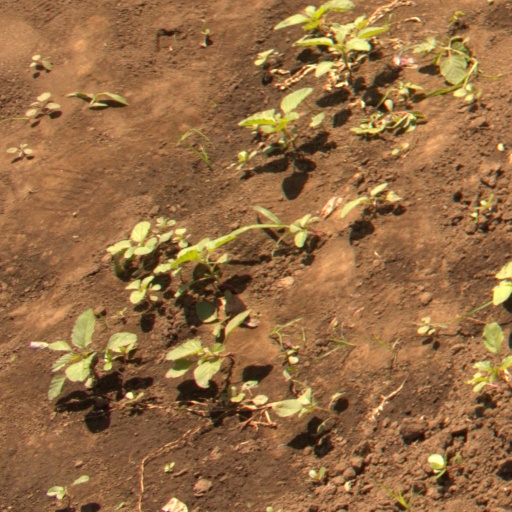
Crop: soybean